Sodepur

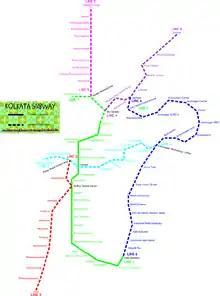
Kolkata new proposed Metro Pink Line (Baranagar - Barrackpore).Nearest Metro rail station is Baranagar.

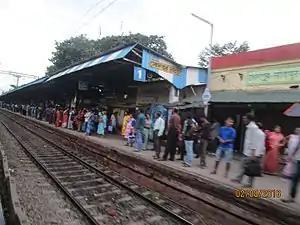
Sodepur railway station

Sodepur is well connected through Sodepur railway station on the Sealdah-Ranaghat line by the Eastern Railway suburban network.